Active zone

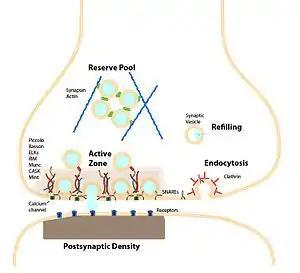
The presynaptic active zone and the synaptic vesicle cycle

The presynaptic bouton has an efficiently orchestrated process to fuse vesicles to the presynaptic membrane to release neurotransmitters and regenerate neurotransmitter vesicles. This process called the synaptic vesicle cycle maintains the number of vesicles in the presynaptic bouton and allows the synaptic terminal to be an autonomous unit. The cycle begins with (1) a region of the golgi apparatus is pinched off to form the synaptic vesicle and this vesicle is transported to the synaptic terminal. At the terminal (2) the vesicle is filled with neurotransmitter. (3) The vesicle is transported to the active zone and docked in close proximity to the plasma membrane. (4) During an action potential the vesicle is fused with the membrane, releases the neurotransmitter and allows the membrane proteins previously on the vesicle to diffuse to the periactive zone. (5) In the periactive zone the membrane proteins are sequestered and are endocytosed forming a clathrin coated vesicle. (6) The vesicle is then filled with neurotransmitter and is then transported back to the active zone.